Clarence Samuels

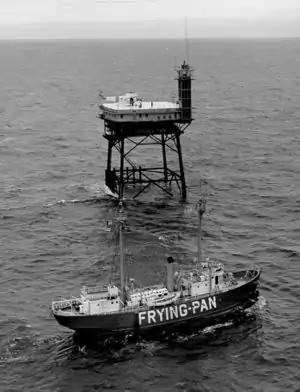
"Frying Pan" Lightship No. 115

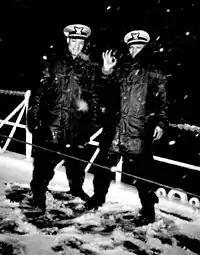
Clarence Samuels (right) and Lt. (j.g.) Joseph Jenkins aboard "Sea Cloud" on the North Atlantic patrol.

A statute of 1915, provided that during wartime or "whenever the President may so direct" the Coast Guard would operate as part of the Navy, subject to the orders of the Secretary of the Navy. At the direction of the President the Coast Guard passed to the control of the Secretary of the Navy on November 1, 1941, and so remained until January 1, 1946. On September 1, 1942, Samuels received the following notification from Secretary of the Navy Frank Knox: "Pursuant to the provision of an Act of Congress approved July 24, 1941, (Public Law No. 188 - 77th Congress), the President of the United States on this date appoints you a Boatswain in the Coast Guard for temporary service to rank from the First of September 1942", thus Samuels became a warrant officer. He was then reassigned to the Coast Guard Training Station at Manhattan Beach, Brooklyn, New York and served as the Director of Visual Signaling for Recruits. His position was one of great responsibility because it was part of a major innovation in the Coast Guard's manpower policy. For the first time a number of African Americans, approximately 1.6 percent of the Coast Guard's total enlisted complement, would undergo regular recruit and specialized training. On August 14, 1943, Samuels was sent to the North Atlantic where he served aboard the USS "Sea Cloud", a vessel which operated as a weather station. Samuels, who became the damage control officer on "Sea Cloud", was promoted to the rank of lieutenant junior grade on August 31.